James Dyer

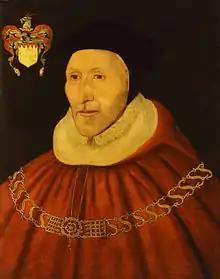
Sir James Dyer, 1575. National Portrait Gallery, London.

Sir James Dyer (1510 – 24 March 1582) was a judge and Speaker of the House of Commons during the reign of Edward VI of England.